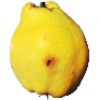
Label: quince